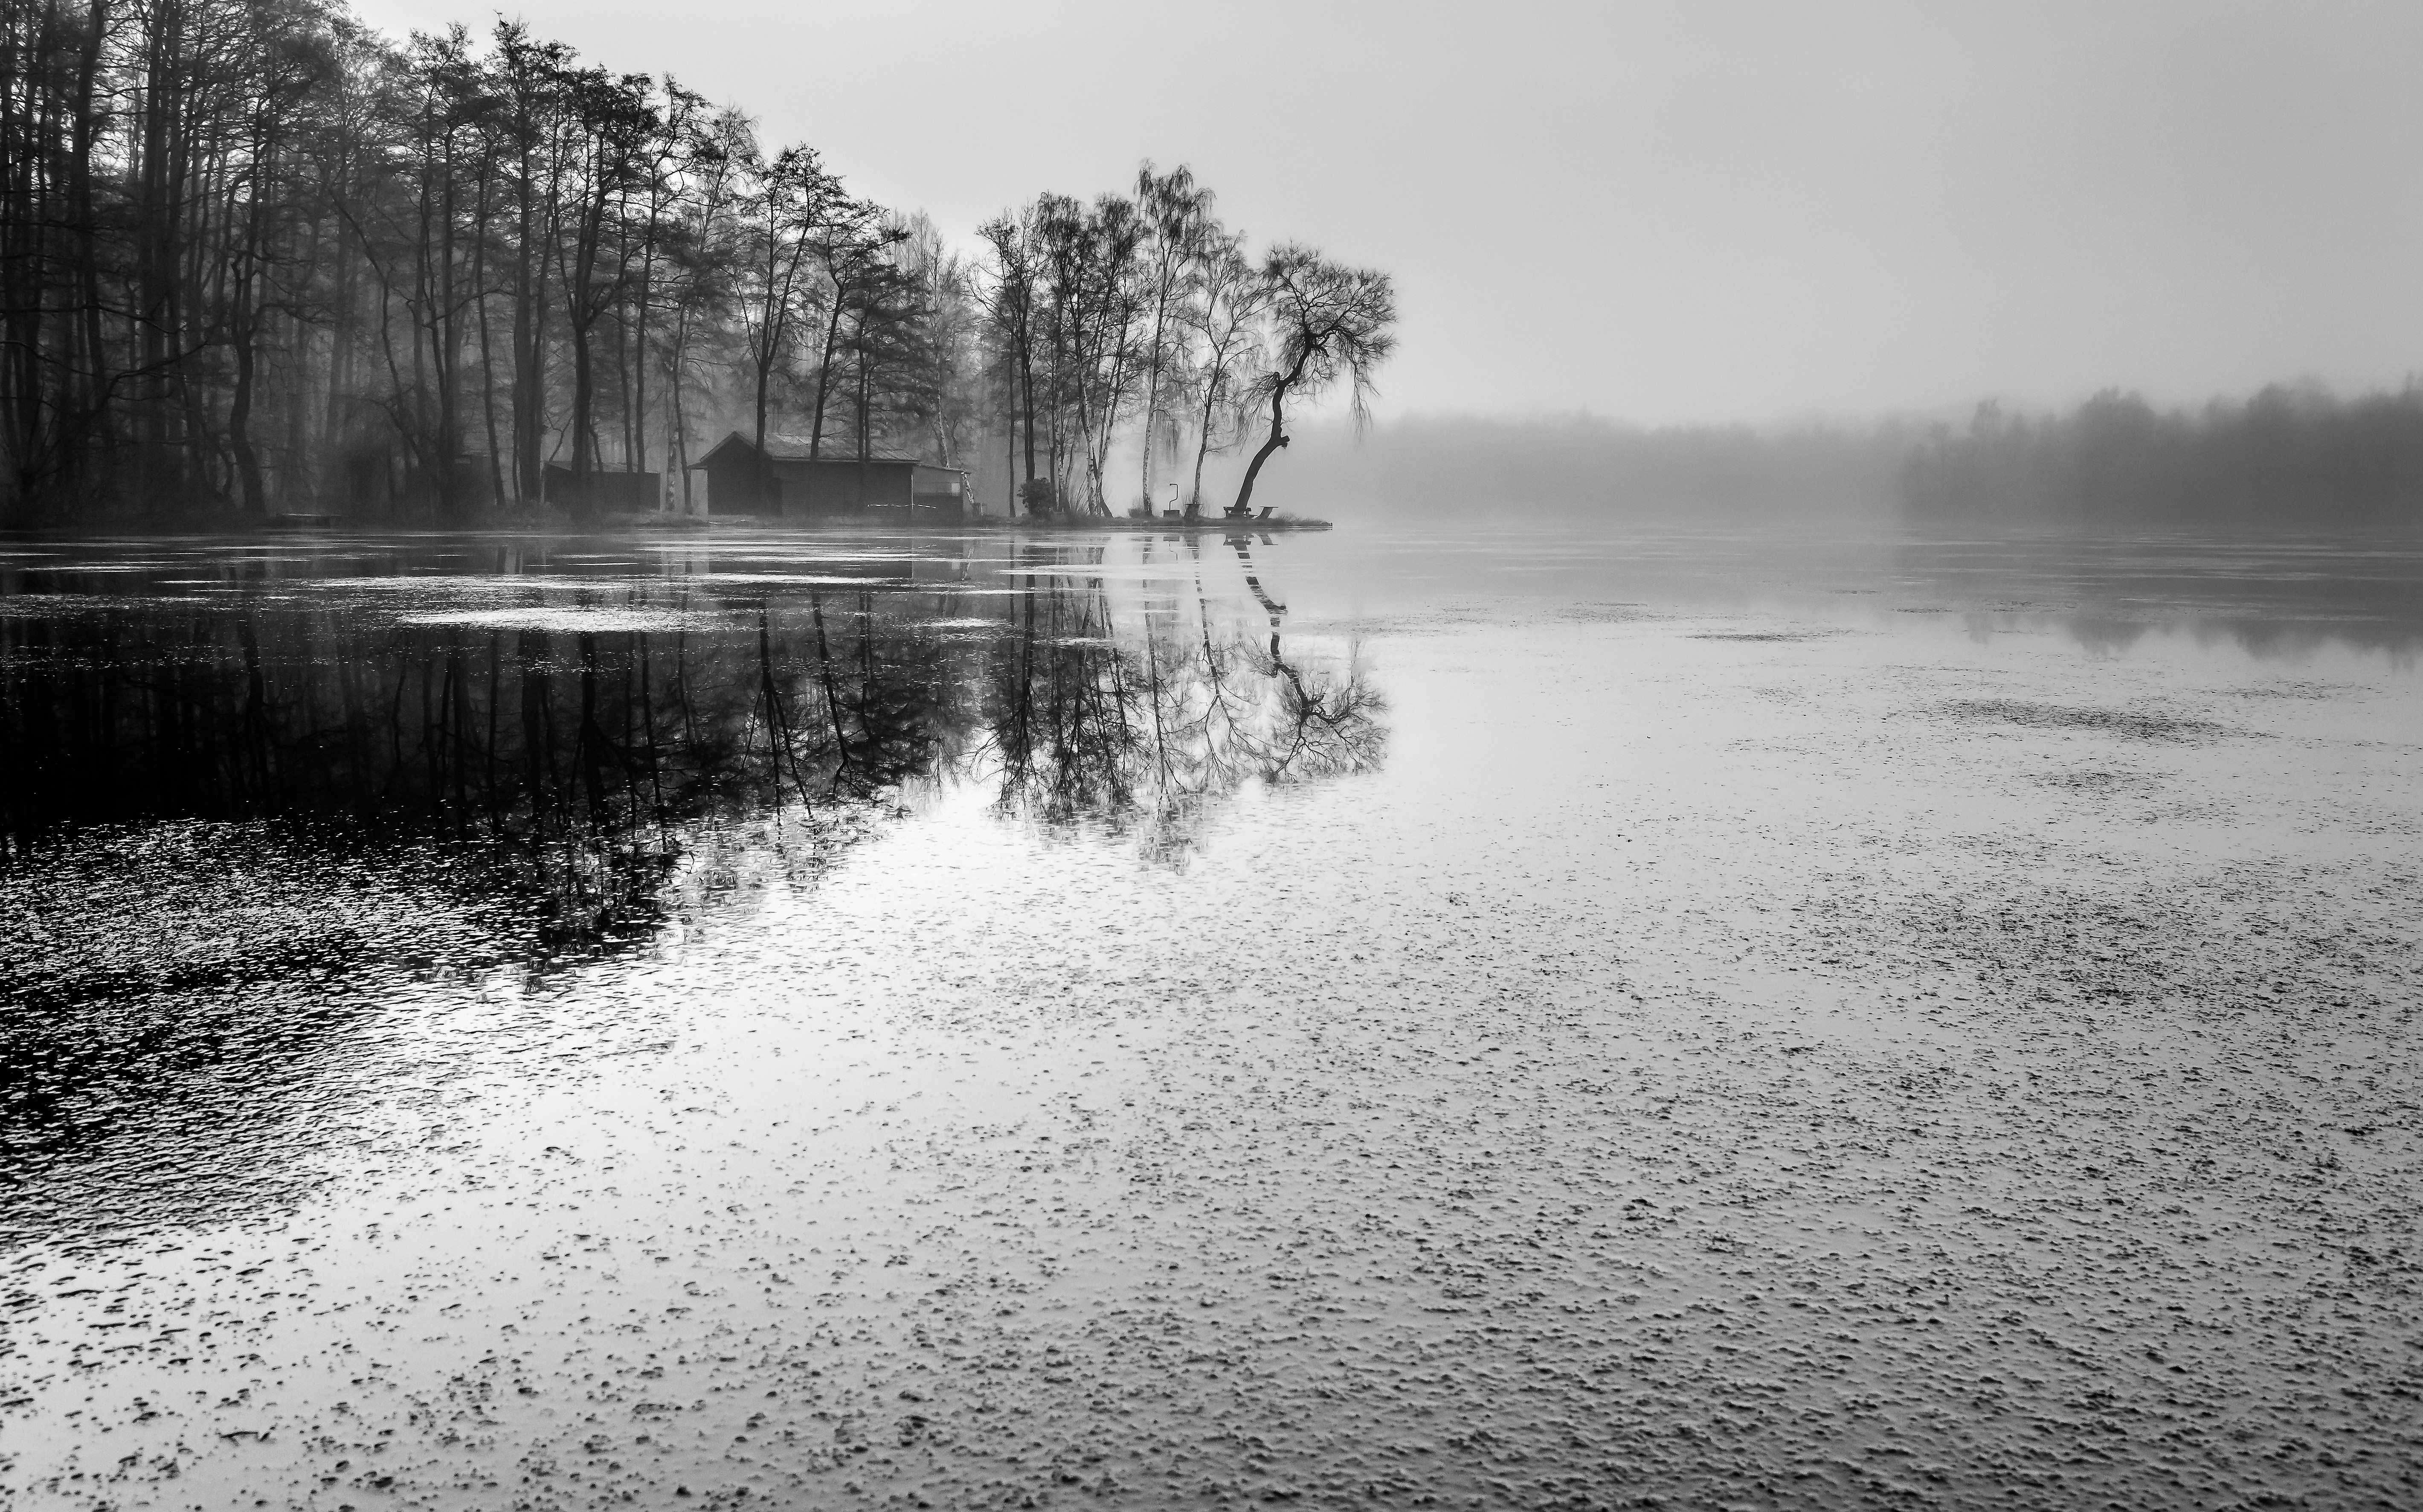
landscape, tree, water, nature, cold, winter, black and white, fog, mist, morning, wave, lake, river, reflection, weather, monochrome, season, black white, body of water, trees, monochrome photography, atmospheric phenomenon